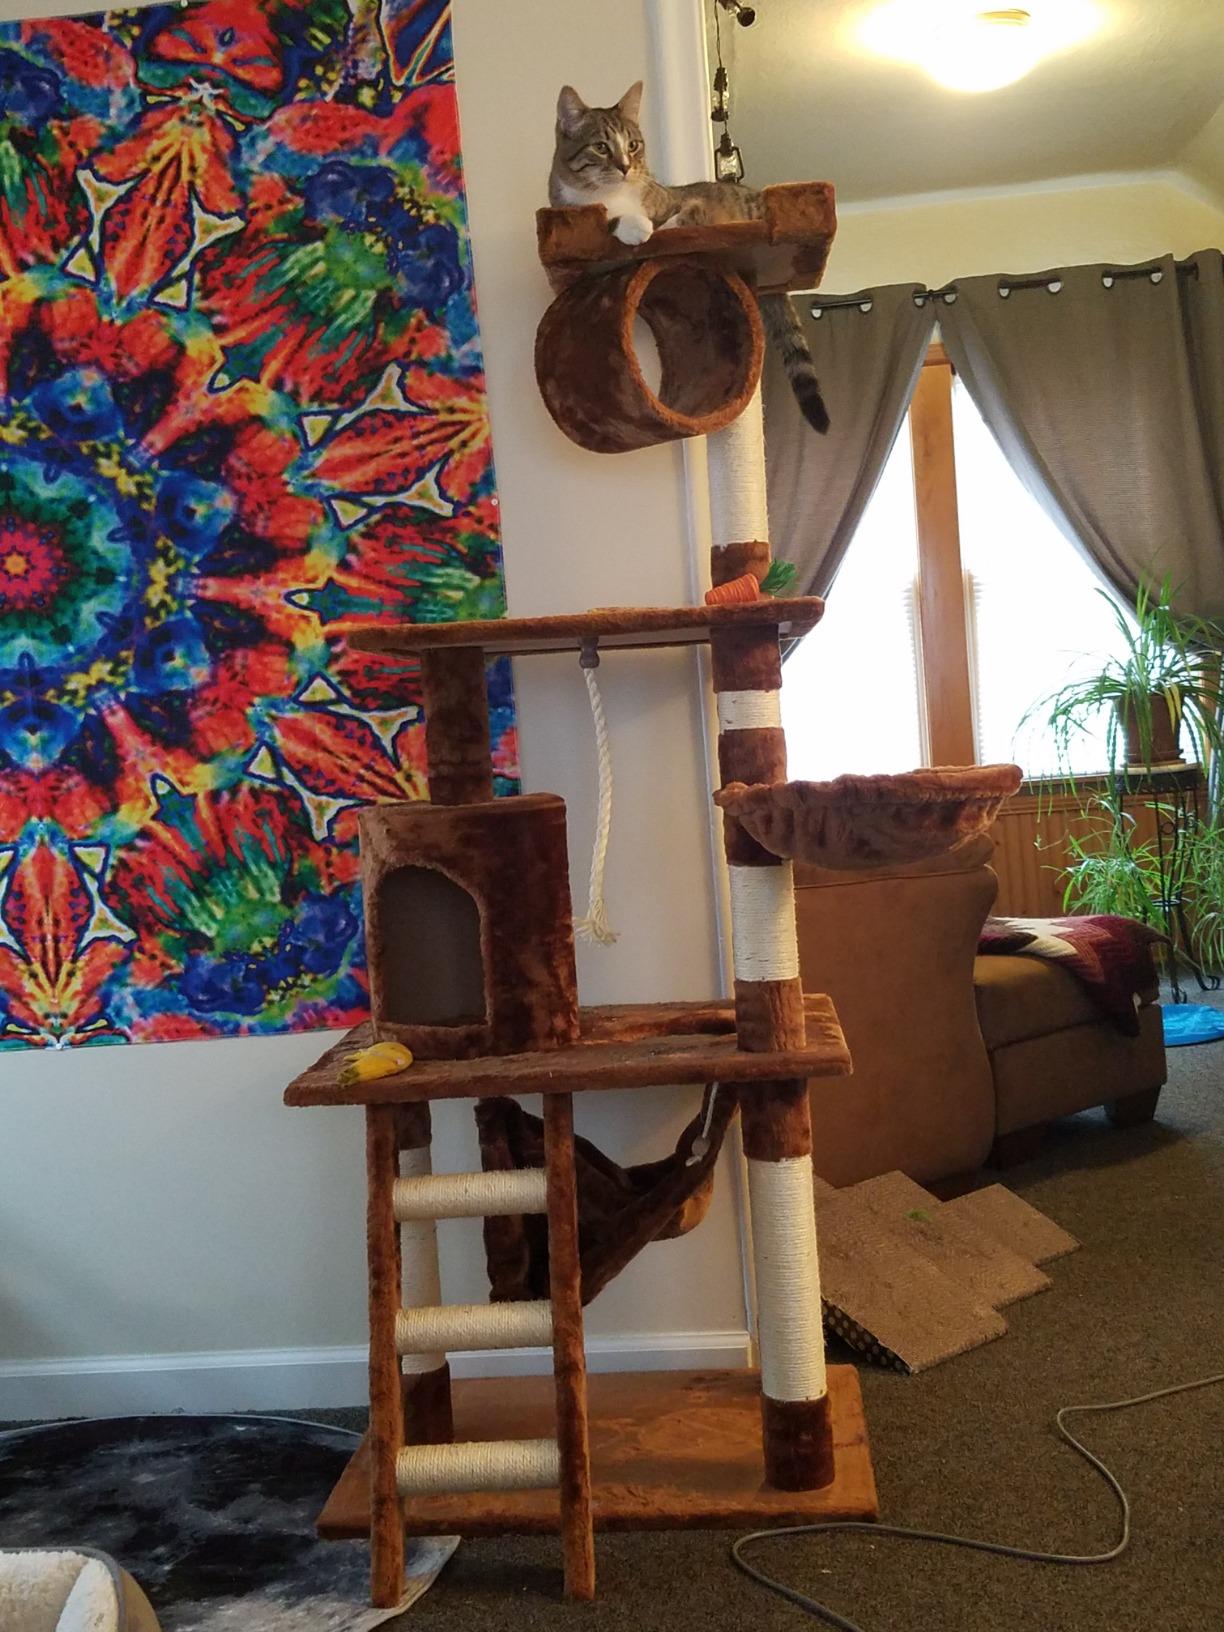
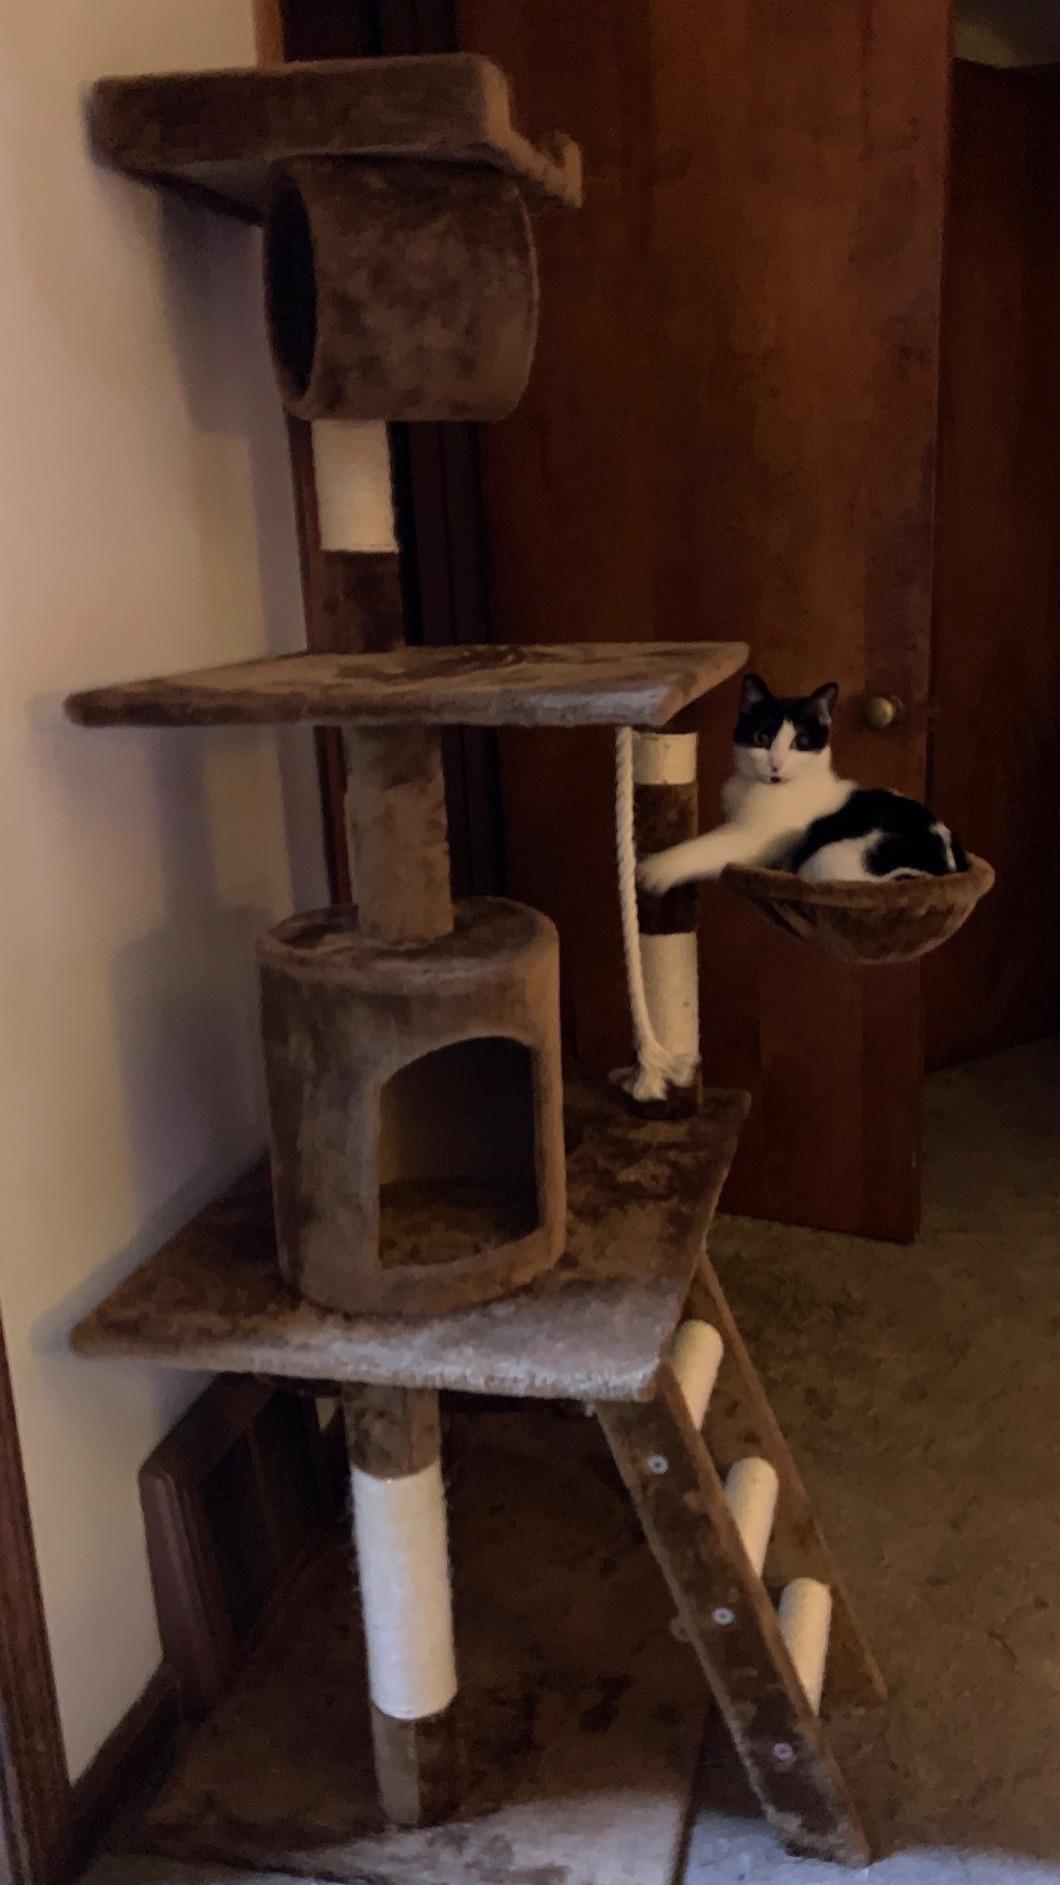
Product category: items_cat tree
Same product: yes